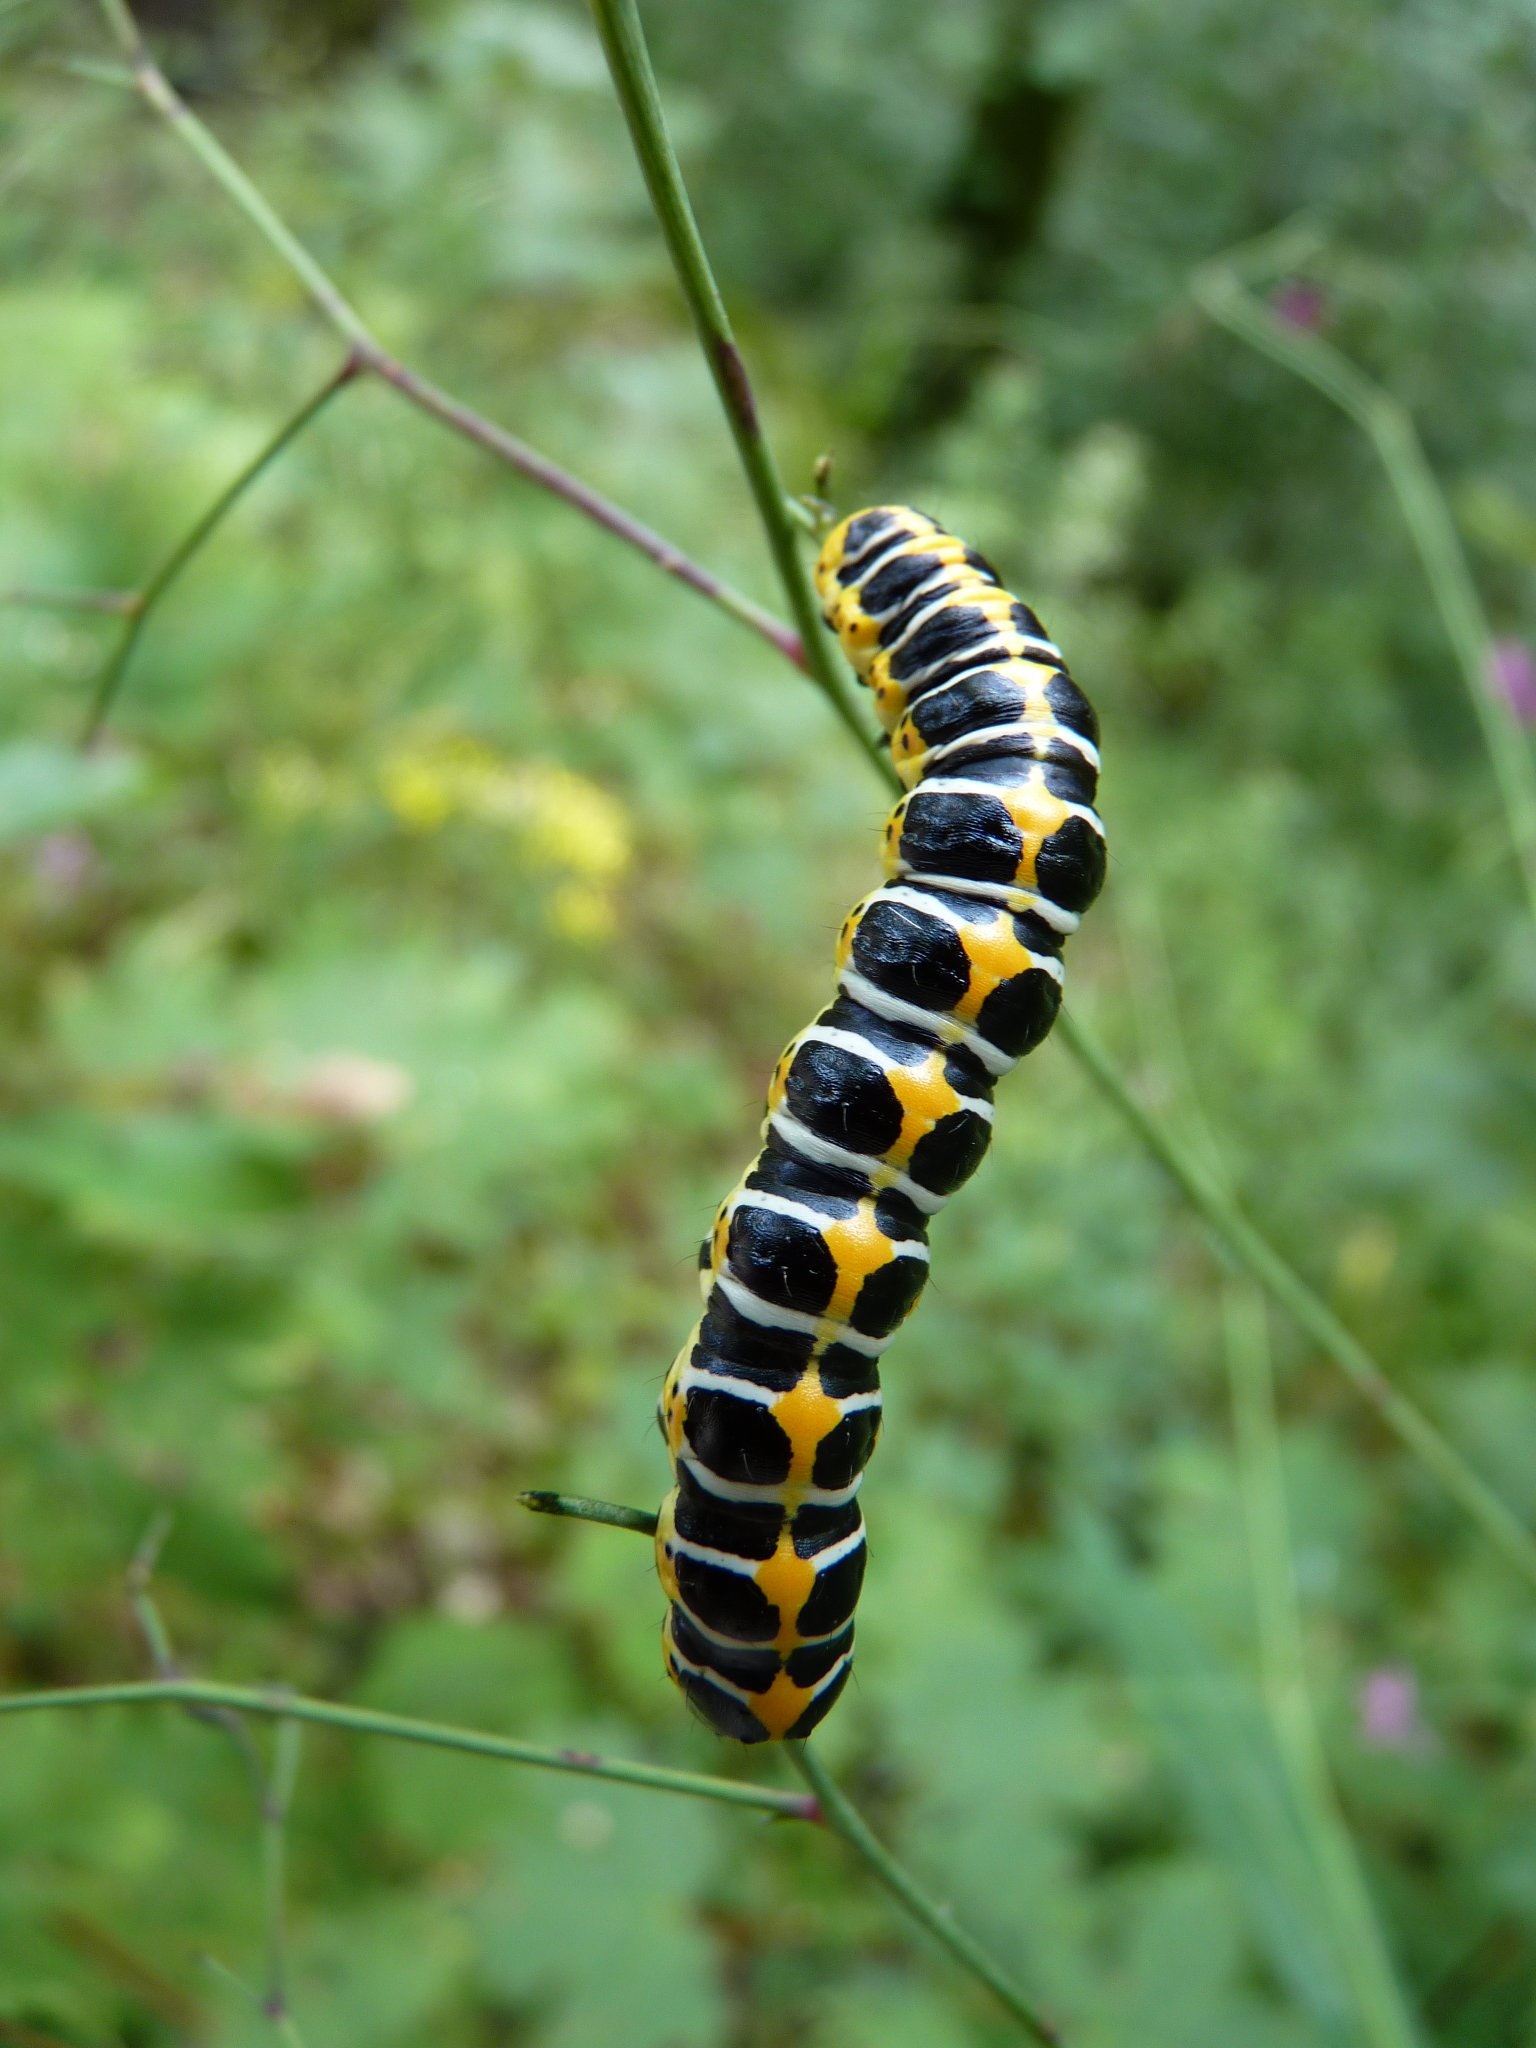
insect, invertebrate, larva, organism, caterpillar, wildlife, plant, plant stem, moths and butterflies, pollinator, arthropod